Economy of Finland

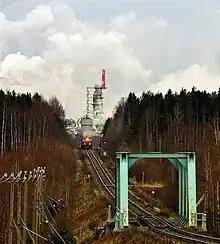
A freight train departing from a pulp mill in Äänekoski

During this period of expansion, farmers introduced modern production practices. The widespread use of modern inputs—chemical fertilisers and insecticides, agricultural machinery, and improved seed varieties—sharply improved crop yields. Yet the modernisation process again made farm production dependent on supplies from abroad, this time on imports of petroleum and fertilisers. By 1984 domestic sources of energy covered only about 20% of farm needs, while in 1950 domestic sources had supplied 70% of them. In the aftermath of the oil price increases of the early 1970s, farmers began to return to local energy sources such as firewood. The existence of many farms that were too small to allow efficient use of tractors also limited mechanisation. Another weak point was the existence of many fields with open drainage ditches needing regular maintenance; in the mid-1980s, experts estimated that half of the cropland needed improved drainage works. At that time, about 1 million hectares had underground drainage, and agricultural authorities planned to help install such works on another million hectares. Despite these shortcomings, Finland's agriculture was efficient and productive—at least when compared with farming in other European countries.